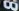
Number: 8